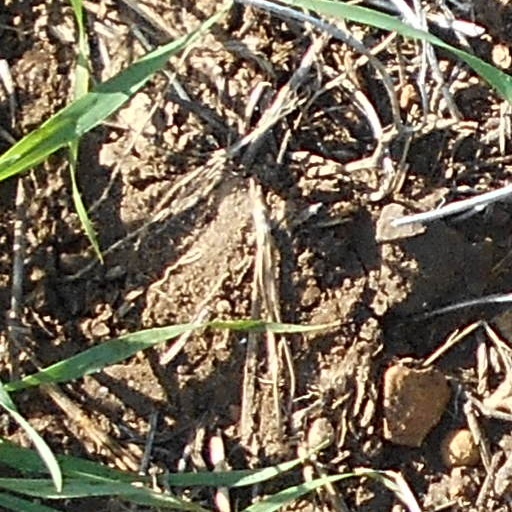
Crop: wheat